All Creatures Great and Small (1978 TV series)

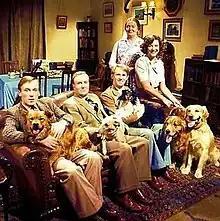
Cast of "All Creatures Great and Small", : Christopher Timothy, Robert Hardy, Peter Davison, Mary Hignett and Carol Drinkwater

All Creatures Great and Small is a British television series made by the BBC and based on the books of the British veterinary surgeon Alf Wight, who wrote under the pseudonym James Herriot. Set in the Yorkshire Dales and beginning in the mid-1930s, it stars Christopher Timothy as Herriot, Robert Hardy as Siegfried Farnon (based on Donald Sinclair), the proprietor of the Skeldale House surgery, and Peter Davison as Siegfried's "little brother", Tristan (based on Brian Sinclair). Herriot's wife, Helen (based on Joan Wight), was initially played by Carol Drinkwater and in the later series by Lynda Bellingham.